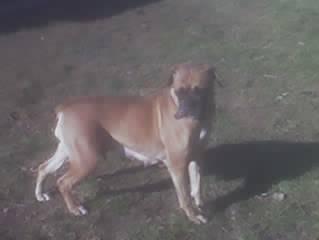
dog